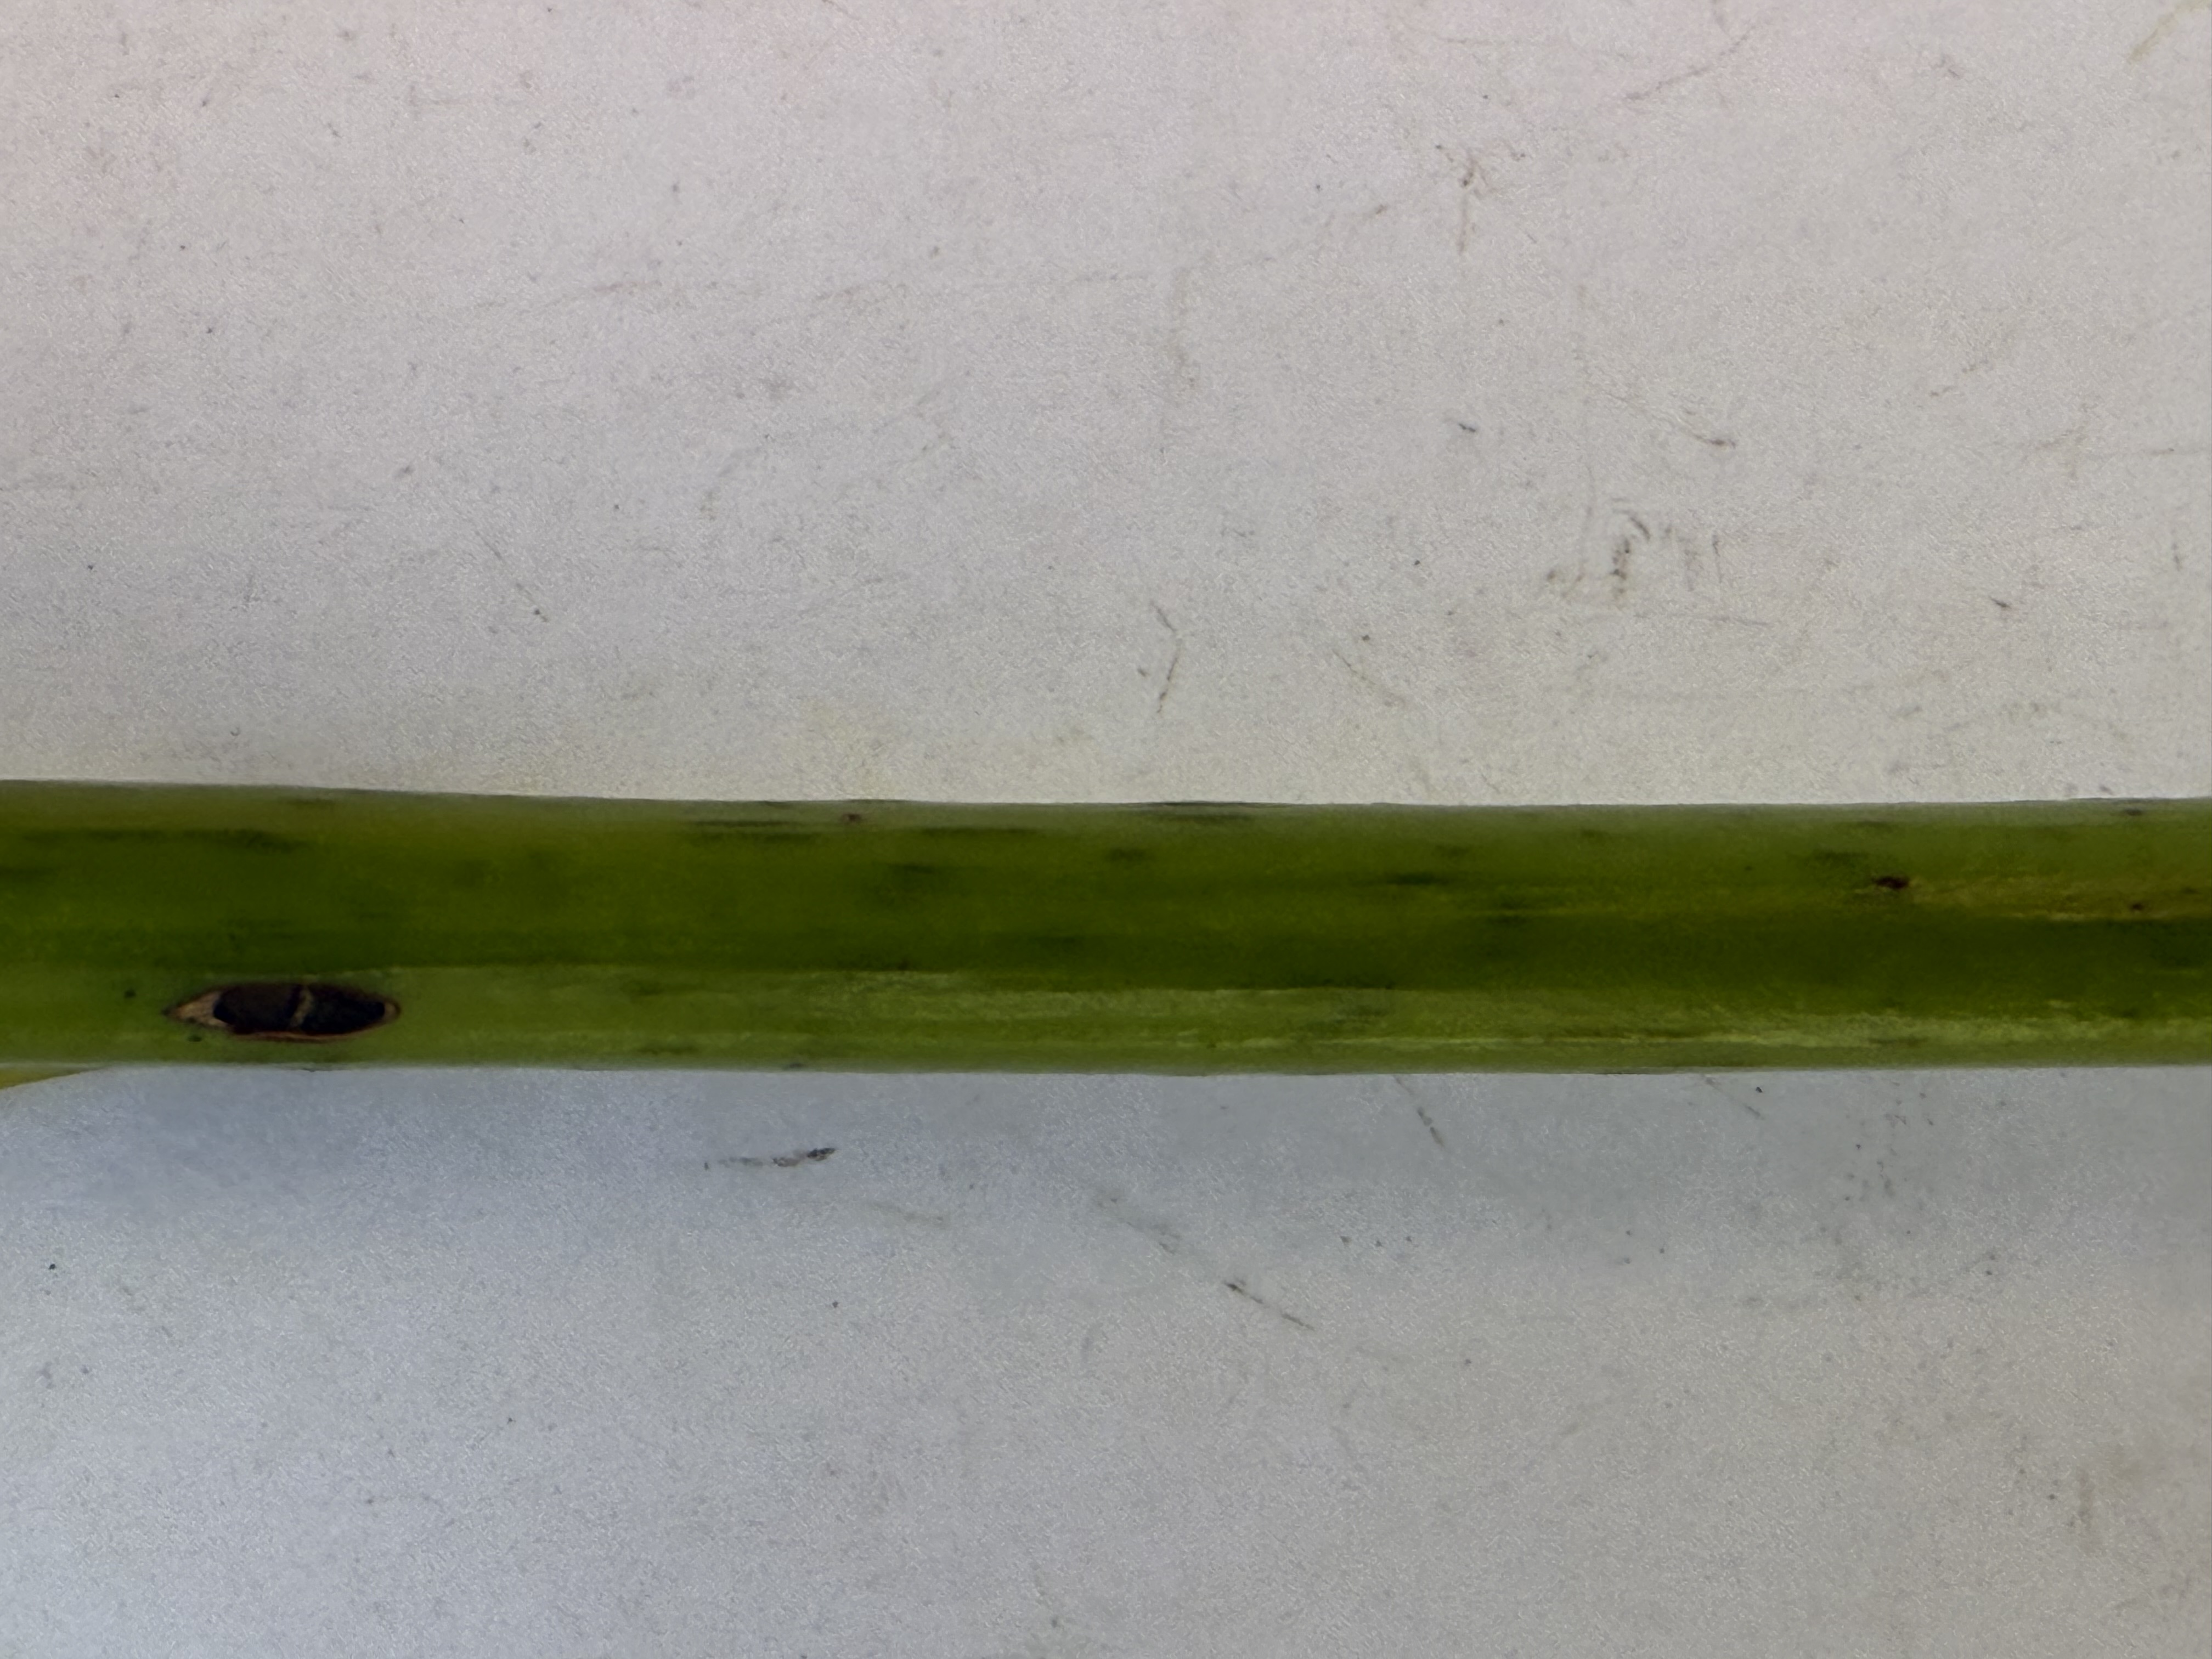
Variety: Avocado